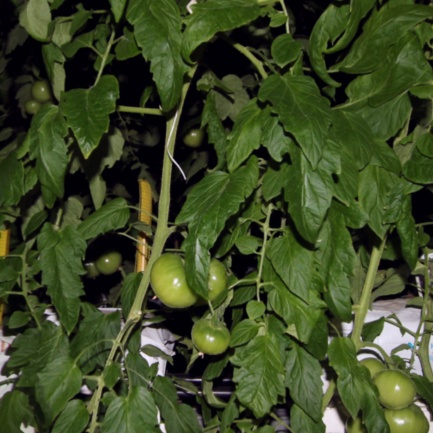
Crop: tomato